Metropolitan Borough of Sefton

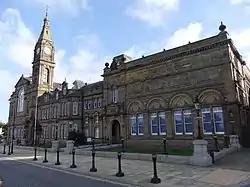
Bootle Town Hall

The existence of Sefton has been an ongoing local controversy, especially in Southport, where local Members of Parliament (MPs) and councillors have campaigned for separation from Bootle and the possible inclusion of the town as a district in the non-metropolitan county of Lancashire. It was highlighted after the 2012 local government election that different regions in Sefton had vastly different socio-economic backgrounds and needs. There are high levels of poverty around the Bootle area and central Southport.